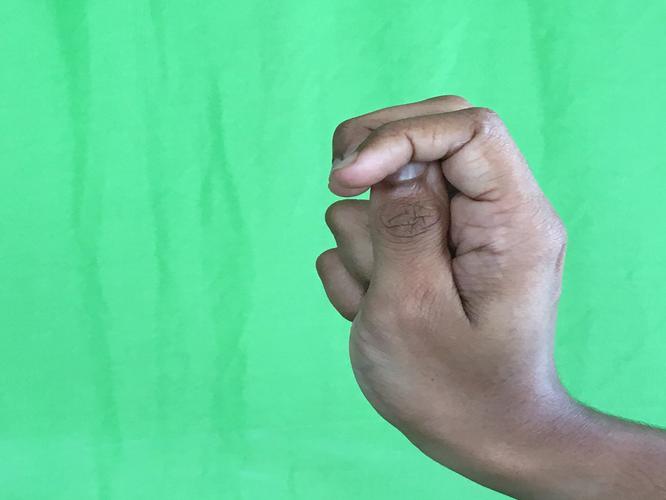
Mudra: Katakamukha_2
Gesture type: single_hand